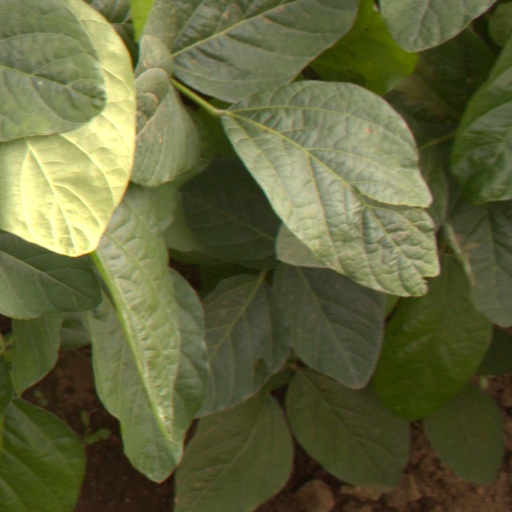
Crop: soybean